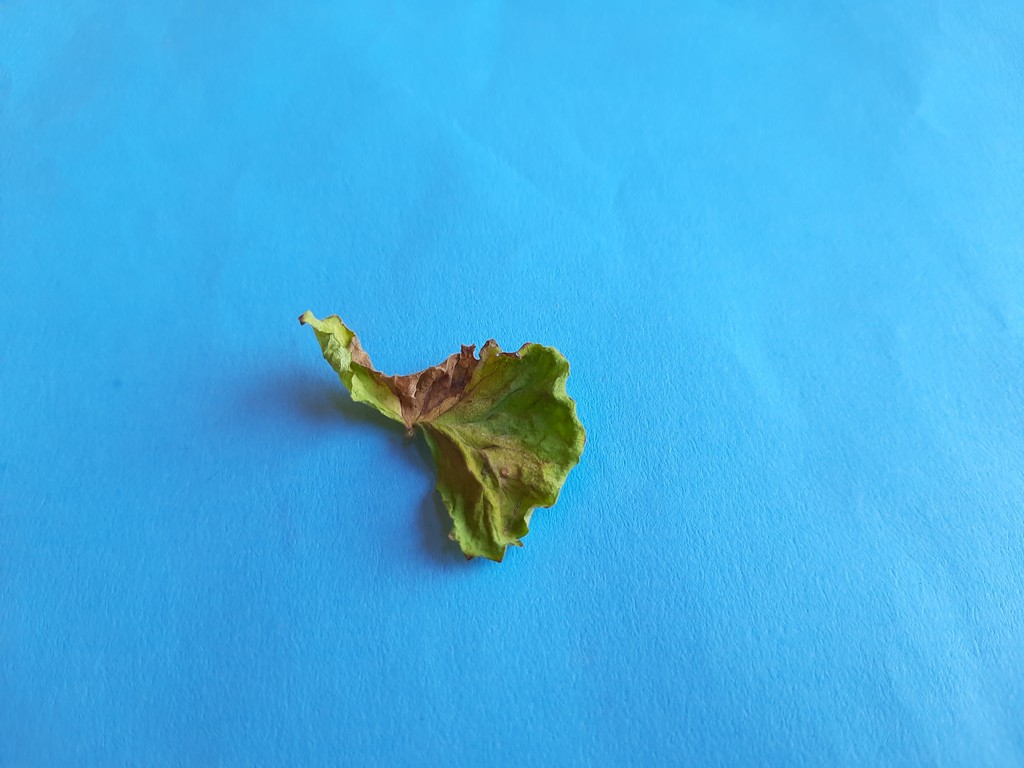
Label: Dried